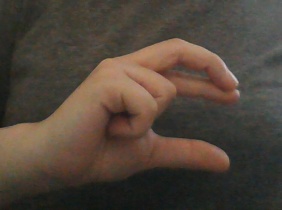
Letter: thal